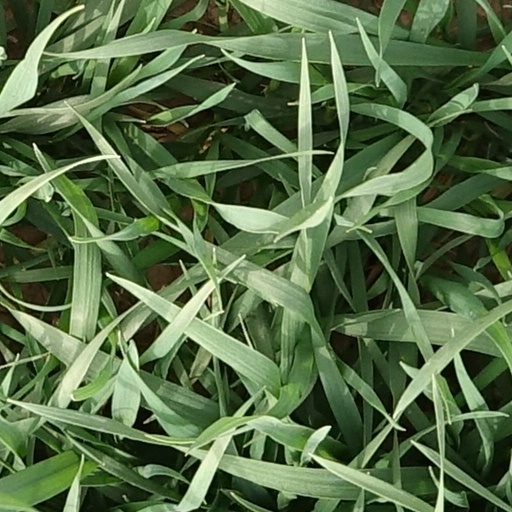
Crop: wheat